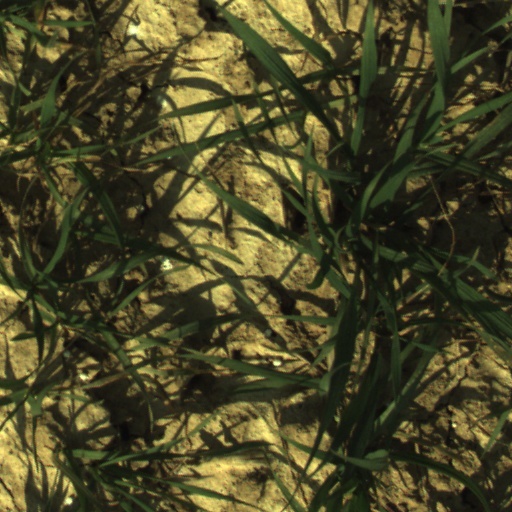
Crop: wheat